György Ránki

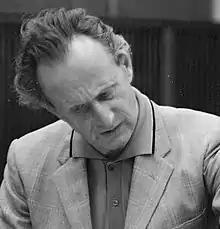

György Ránki (30 November 1907 – 22 May 1992) was a Hungarian composer.